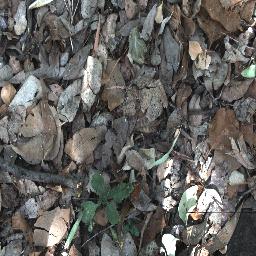
Label: negative